Describe the emotion expressed in this image:  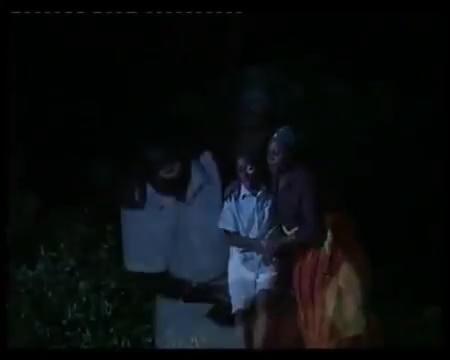
This person displays Suffering, valence and arousal with low intensity.